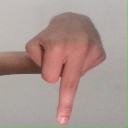
अक्षर: प